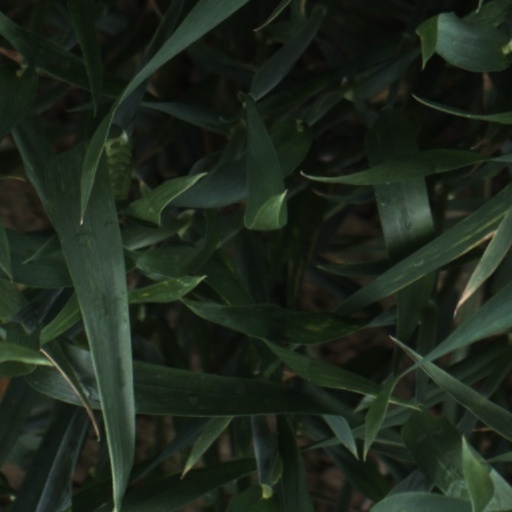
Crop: wheat